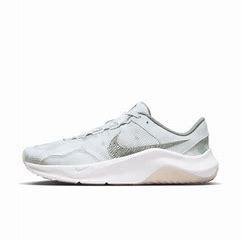
Brand: Nike
Model: Legend Essential 3 Next Nature